Christian Potenza

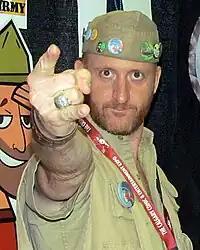
Potenza in 2012

Potenza also portrays Ryan Archer in the web series "But I'm Chris Jericho!". He is the voice of Brando Beaver and both of the Bison Brothers in "Pikwik Pack".